Museum of Engines and Mechanisms

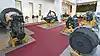
One of the exhibit areas of the Museum

The Museum of Engines and Mechanisms is an italian academic museum located in Palermo, Italy, and is part of the Museum System of the University of Palermo.